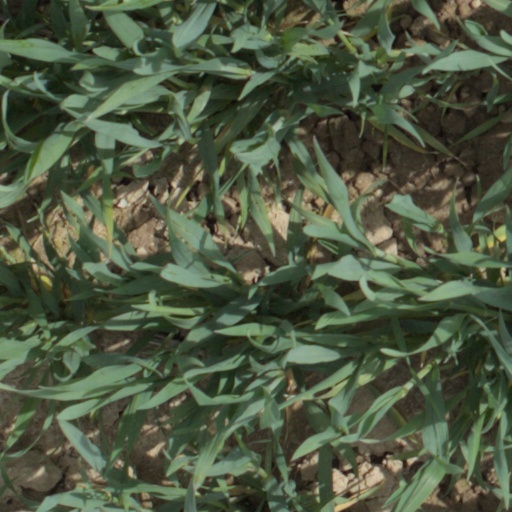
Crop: wheat